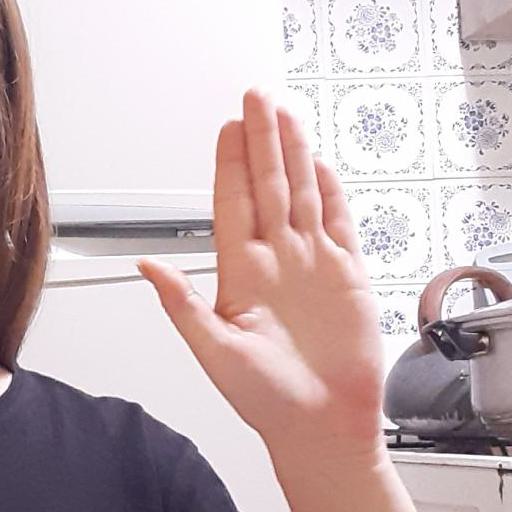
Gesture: stop